Eugène Millet

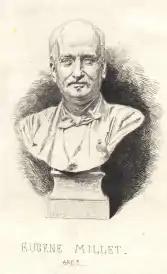

Eugène Louis Millet (21 May 1819 – 24 February 1879) was a French architect. He planned and began the restoration of the Château de Saint-Germain-en-Laye, home of the Museum of National Antiquities.